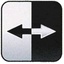
Concepts: Opposite
Reverse